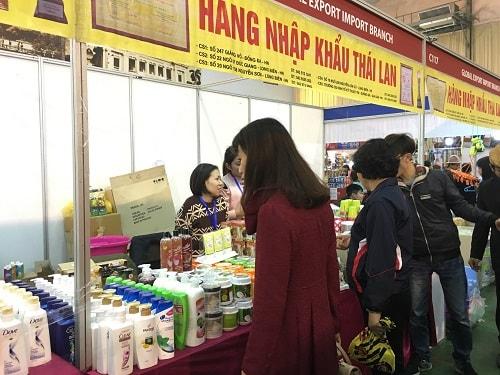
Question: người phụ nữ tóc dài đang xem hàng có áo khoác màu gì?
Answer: màu đỏ sẫm